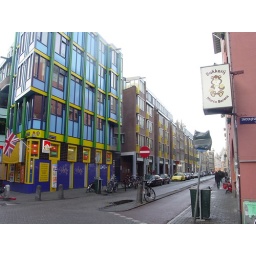
The bag over the sign kind of looks like Batman!